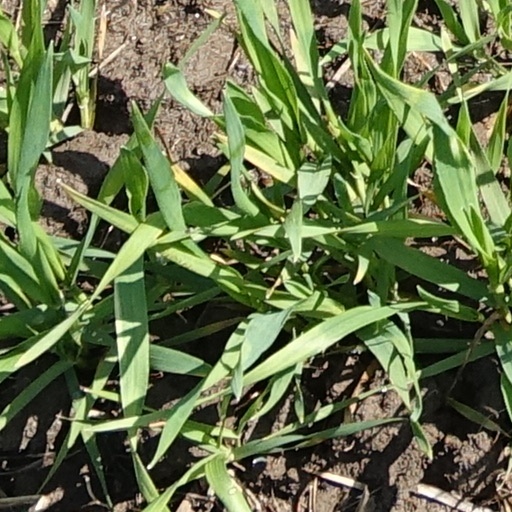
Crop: wheat